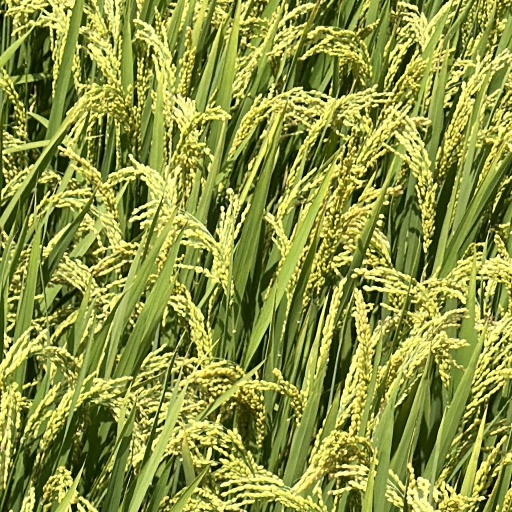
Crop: rice